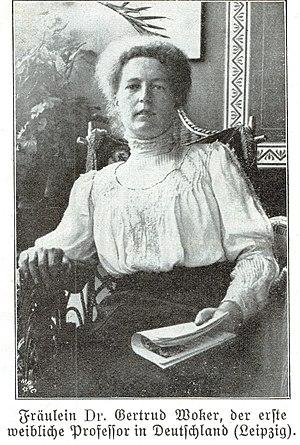
Gertrud Johanna Woker est une féministe et chimiste suisse.